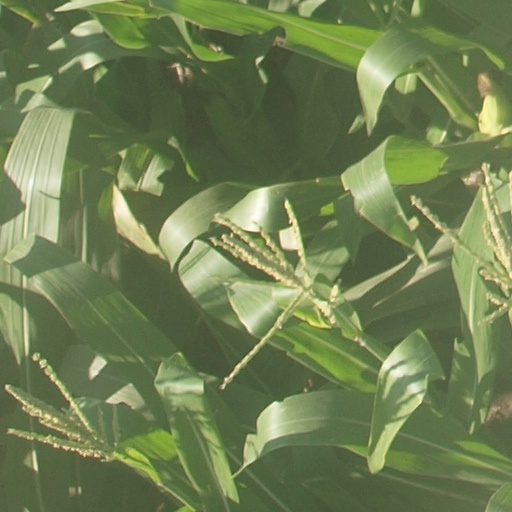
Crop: maize; corn